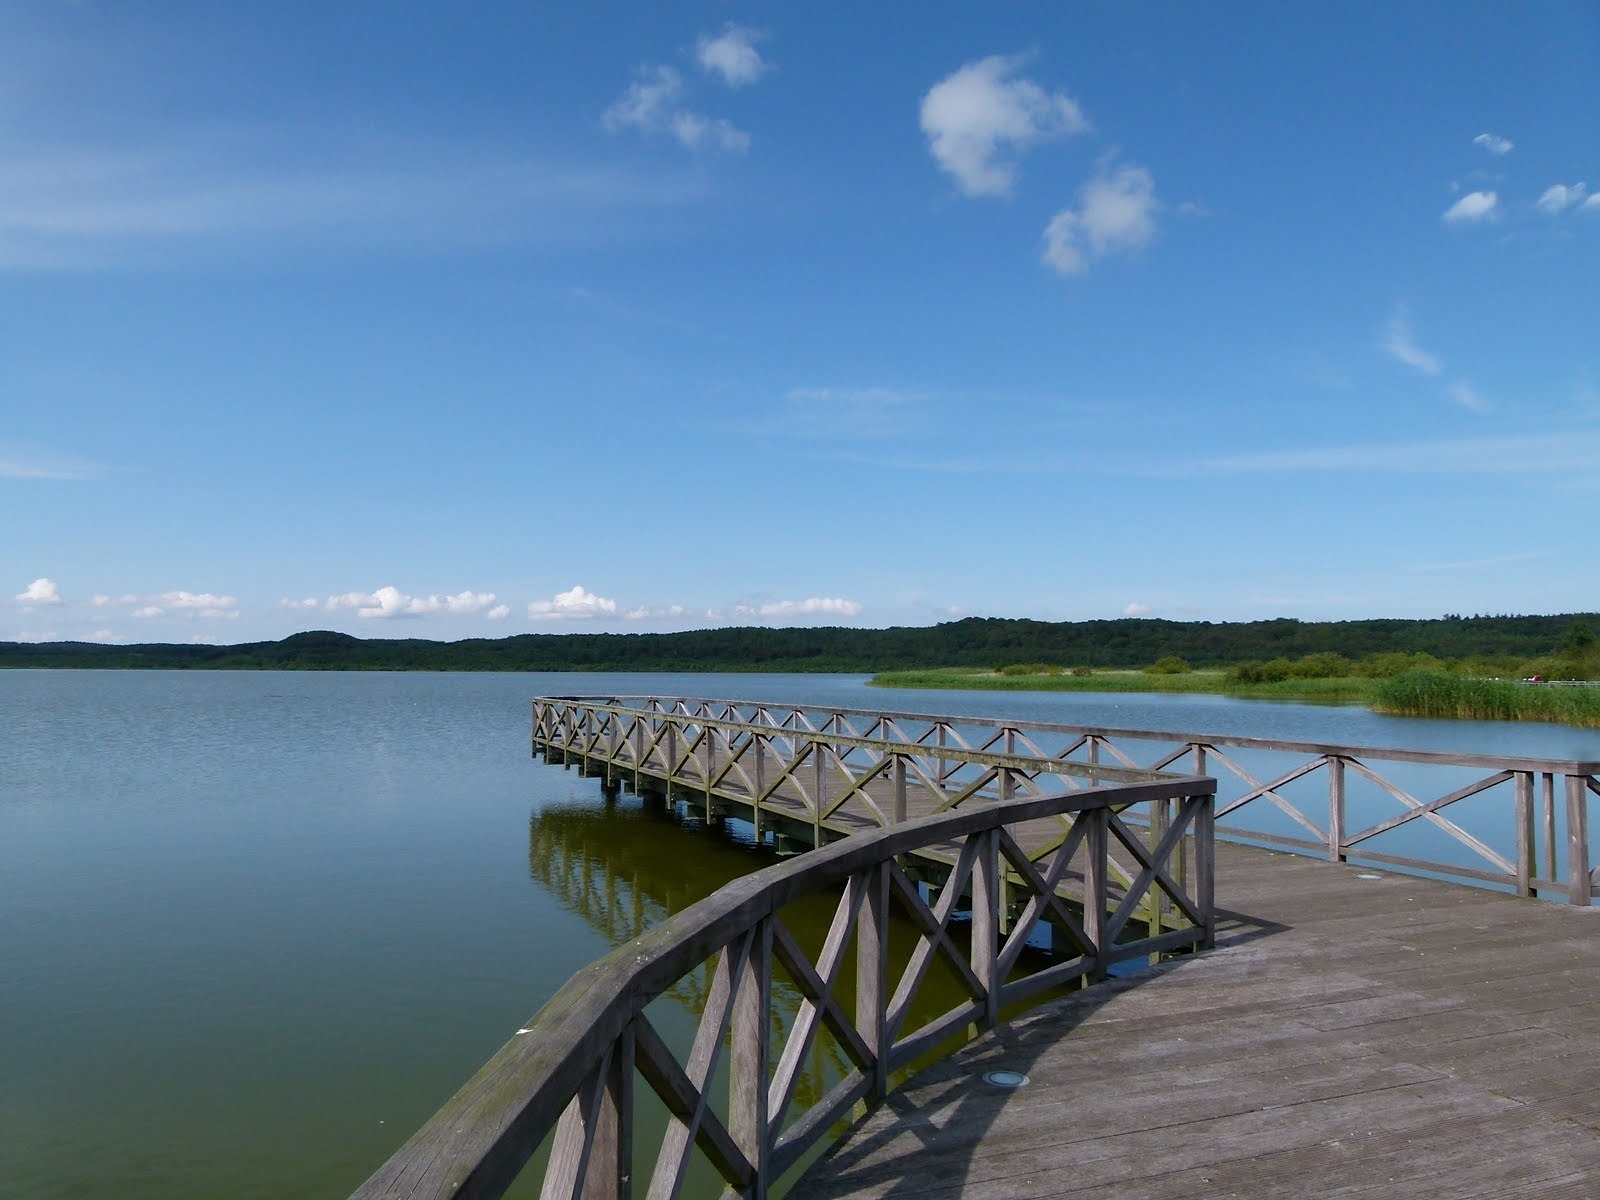
sea, coast, water, nature, forest, dock, sky, boardwalk, wood, countryside, shore, lake, rail, pier, country, walkway, summer, vacation, railing, spring, bay, reservoir, outside, clouds, wooden, reflections, germany, estate, trees woods